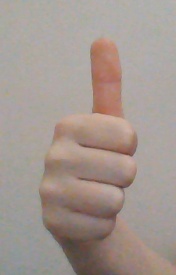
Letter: aleff